Dantrolene

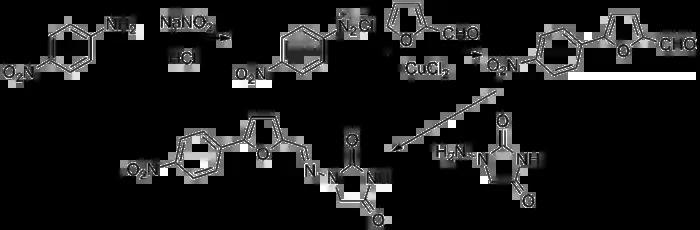
Dantrolene synthesis: Davis and Snyder; (1968 to Norwich Pharma Co).

Dantrolene was first described in the scientific literature in 1967, as one of several hydantoin derivatives proposed as a new class of muscle relaxant. Dantrolene underwent extensive further development, and its action on skeletal muscle was described in detail in 1973.